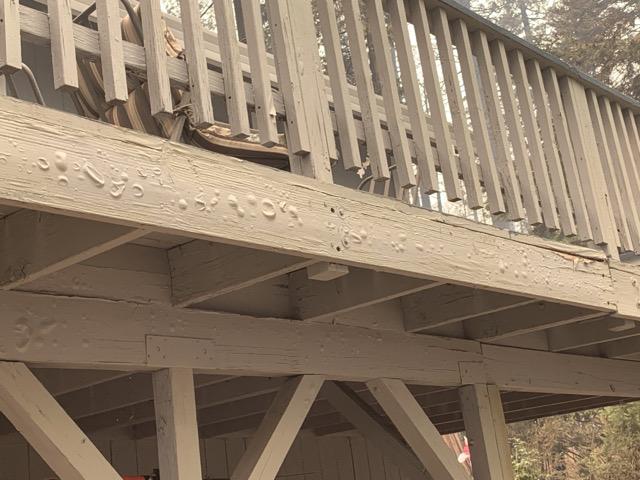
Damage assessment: affected